Moor Crichel

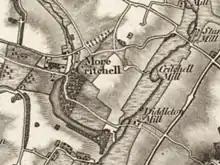

At first, Moor Crichel was made up of two original settlements with different pieces of land attached to them. These two settlements were Little Crichel towards the northwest of the parish where the village was close to Norwood Park; and Moor Crichel (More Crichel) in the southeast of the parish which was close to the church of St. Mary until the latter part of the 18th Century. After this time, to make way for the extension of the park of Crichel House, the settlements were cleared and many of the inhabitants moved on to nearby Witchampton. Manswood to the west of the parish may be connected to the medieval settlement Chetterwood from 1215, although the earliest building there now is a farmhouse dated 1725.